Bijelo Dugme

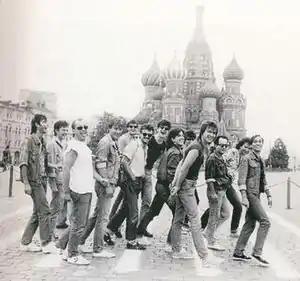
Members of and Bajaga i Instruktori together in Moscow in July 1985

After Bebek's departure, Alen Islamović, vocalist for the heavy metal band Divlje Jagode, was approached to join the band, but he refused fearing that Bebek might decide to return. Eventually, the new singer became then relatively unknown Mladen Vojičić "Tifa", a former Top and Teška Industrija member. The band spent summer in Rovinj, where they held small performances in Monvi tourist centre, preparing for the upcoming album recording. At the time, Ivandić started working with the synth-pop band Amila, fronted by his girlfriend-at-the-time Amila Sulejmanović, who would soon start to perform with as a backing vocalist.